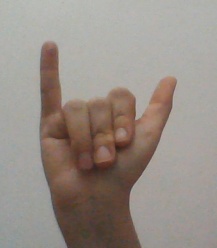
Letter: ya